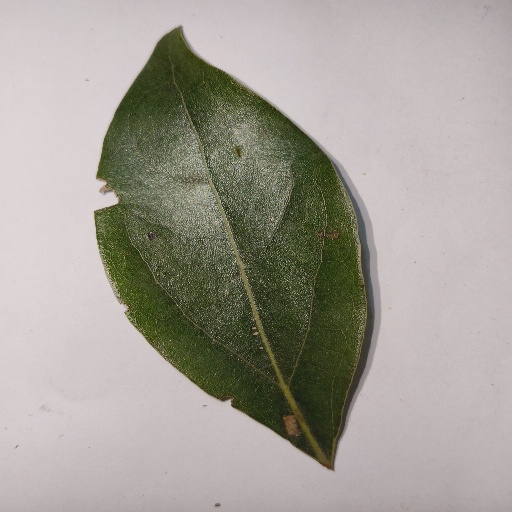
Species: Camphor
Leaf condition: Shot Hole